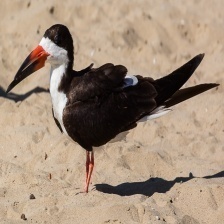
Species: BLACK SKIMMER
Scientific name: RYNCHOPS NIGER